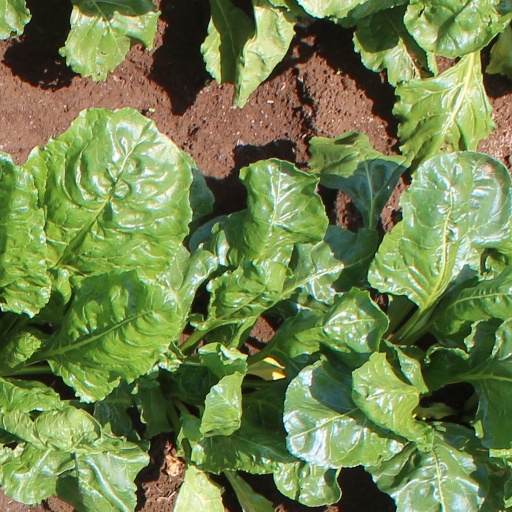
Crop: sugar beet